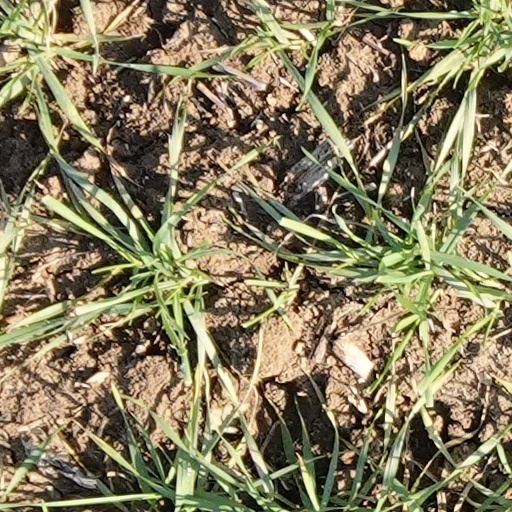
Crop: wheat